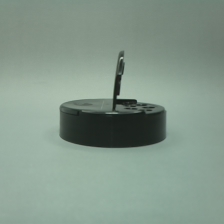
Color: black
Cap type: dual flip-top cap